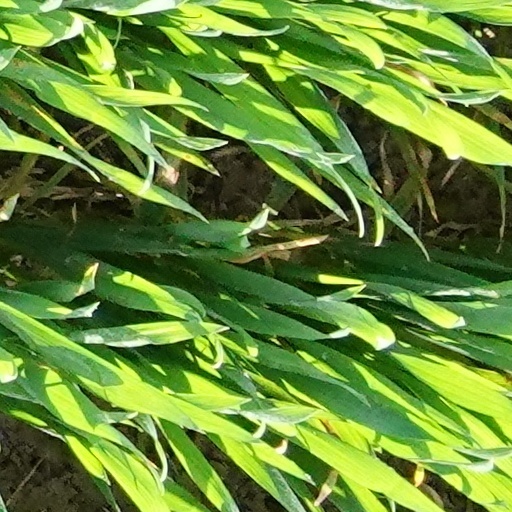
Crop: wheat